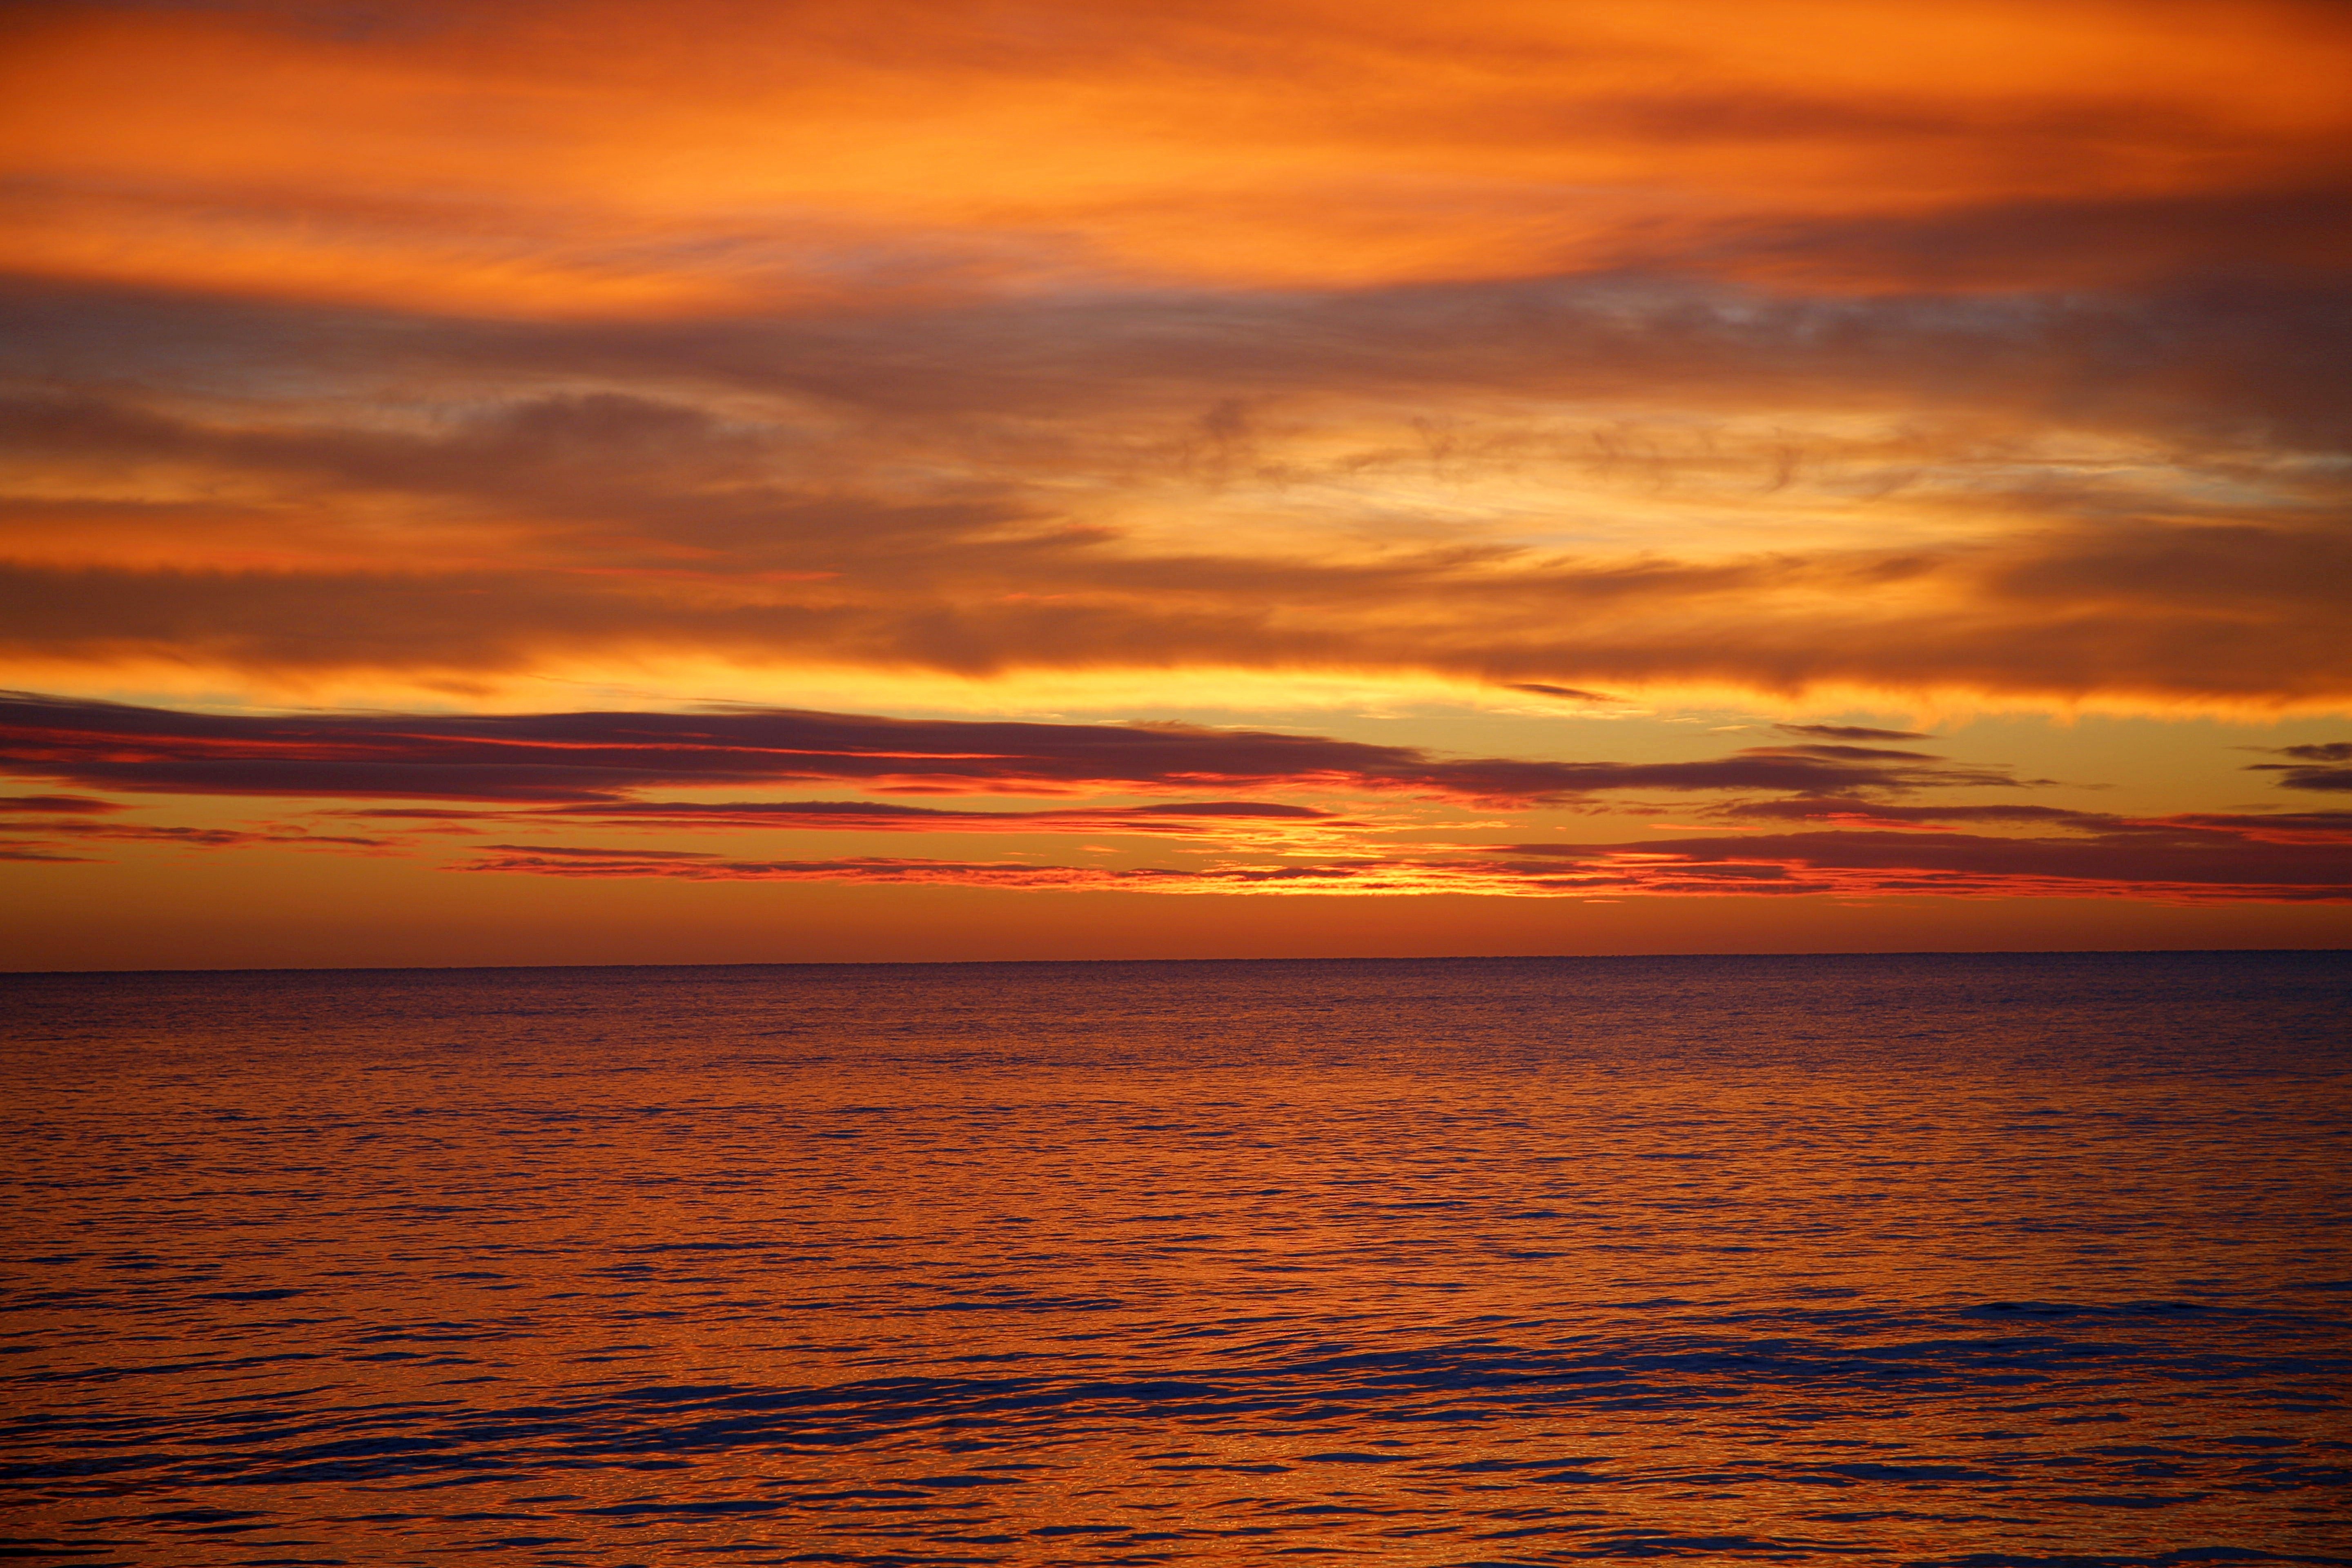
beach, landscape, sea, coast, ocean, horizon, cloud, sky, sun, sunrise, sunset, morning, shore, dawn, dusk, evening, layer, afterglow, nature sunset, red sky at morning